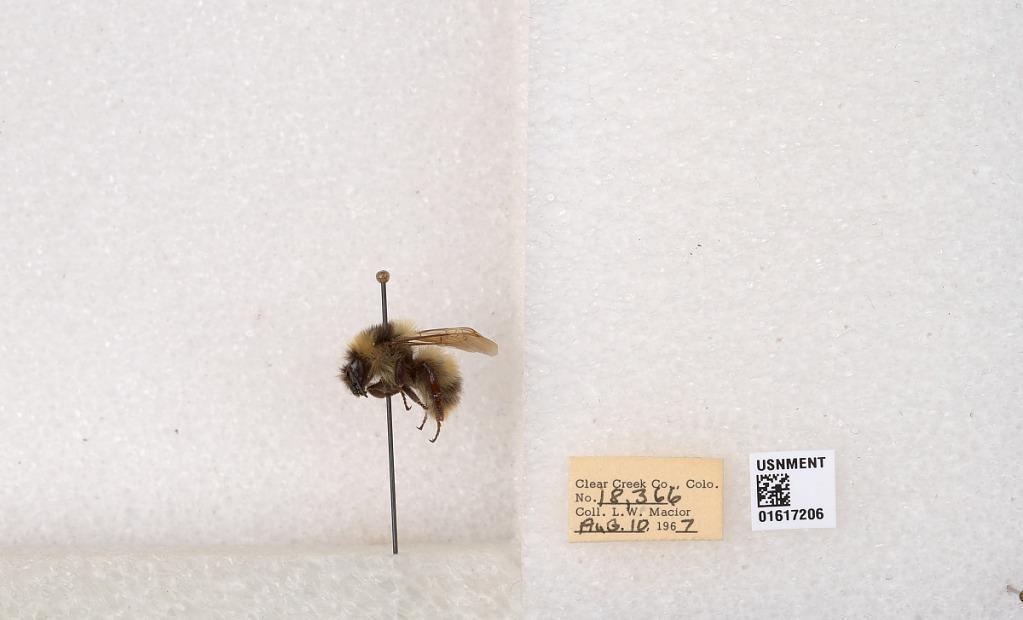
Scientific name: Bombus kirbyellus
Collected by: L. Macior
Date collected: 1967-8-10
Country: United States
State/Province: Colorado
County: Clear Creek
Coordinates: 39.6891, -105.644